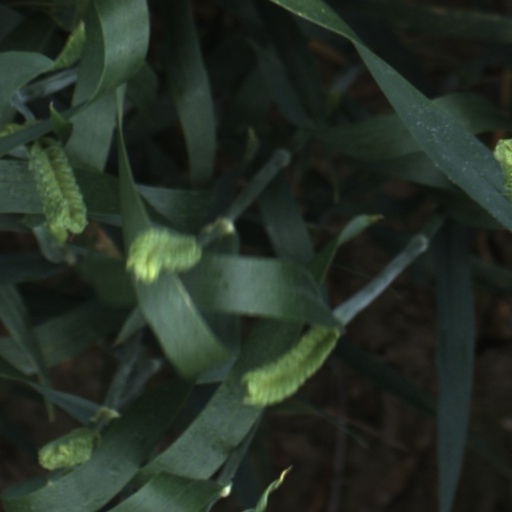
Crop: wheat